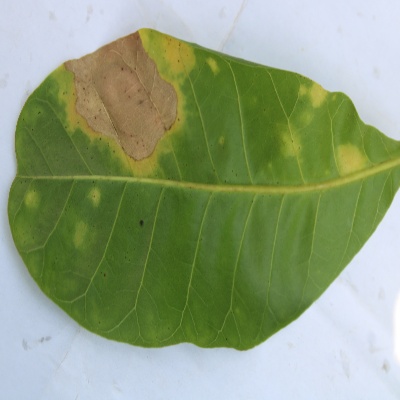
Crop: Cashew
Condition: anthracnose